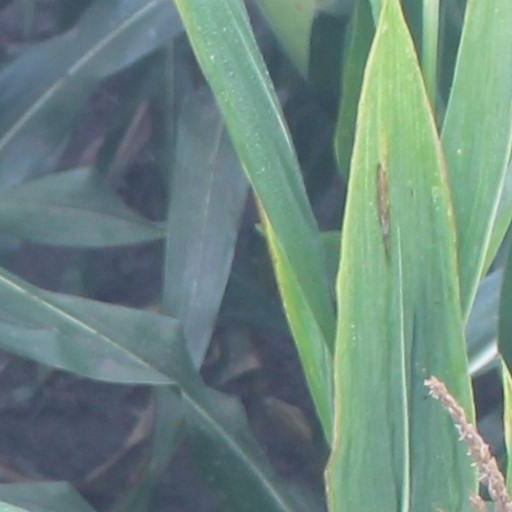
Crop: maize; corn